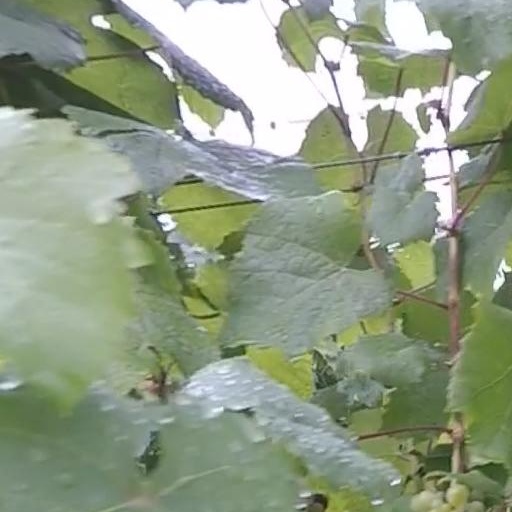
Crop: grape